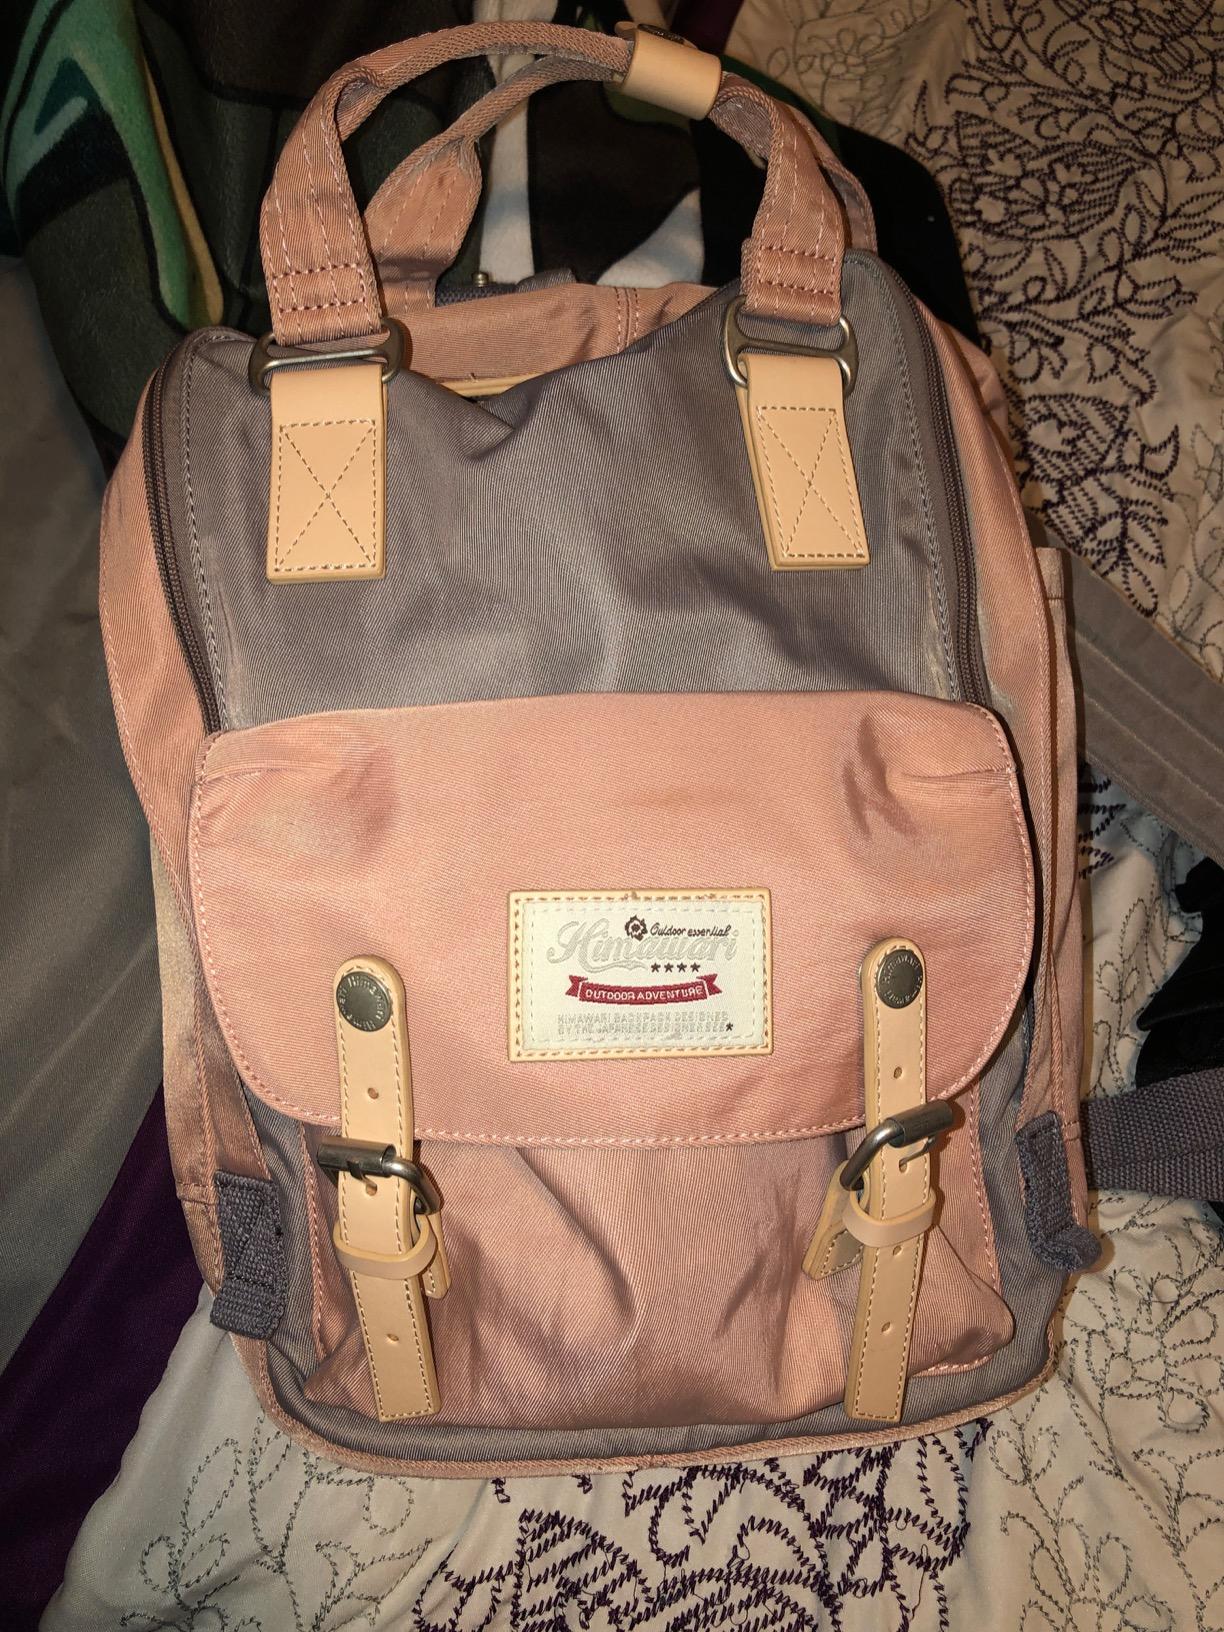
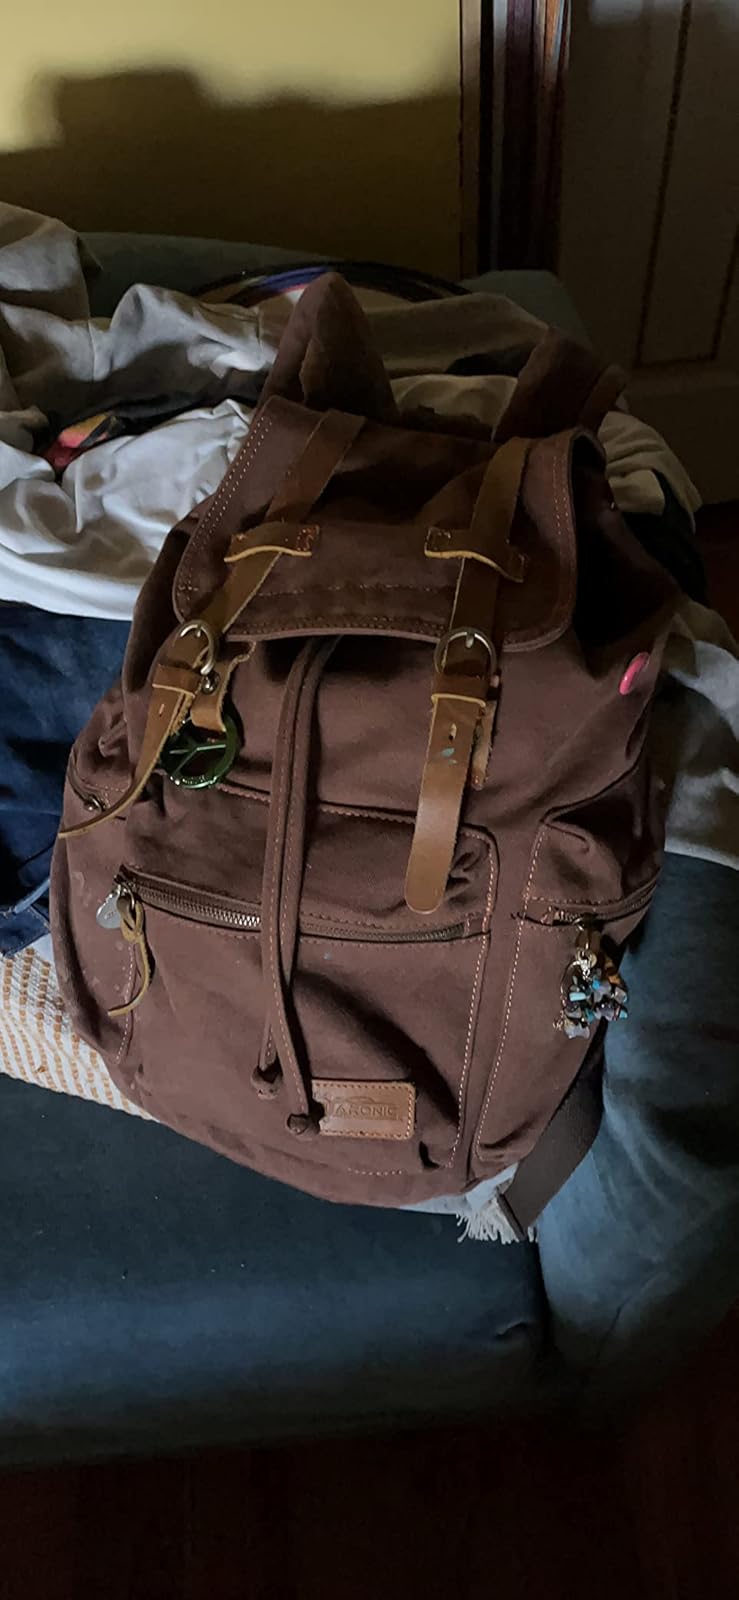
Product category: bag
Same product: no